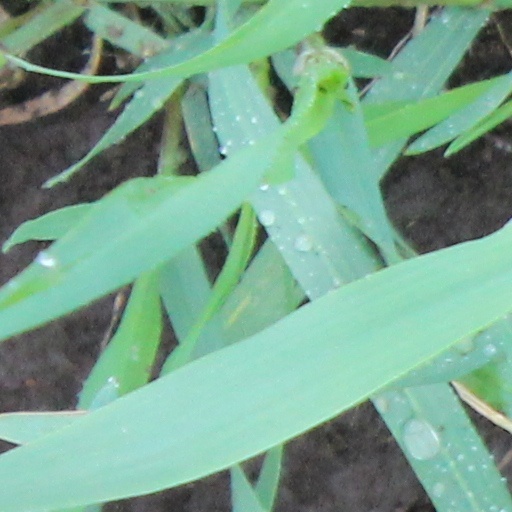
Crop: wheat